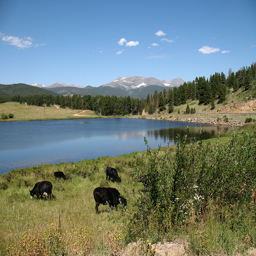
A herd of wild animals grazing on grass next to a lake.
Four black cows eat and graze beside a calm lake.
A number of cattle standing by a large body of water.
A couple of young cattle are eating grass in front of a lake.
Cows grazing in a field next to a lake.